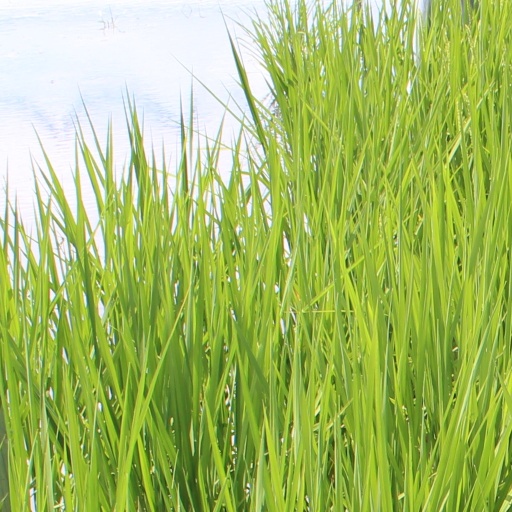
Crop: rice